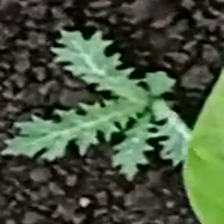
Weed species: Bilayat_(Mexicana_Argemone)